John McCain 2008 presidential campaign

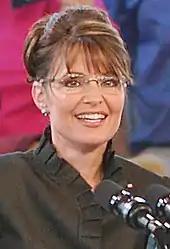
Sarah Palin at campaign rally in Carson City, Nevada, September 13, 2008

At the 2008 Republican National Convention, McCain was formally nominated by roll call on the night of September 3, following Palin's vice-presidential nomination acceptance speech. McCain himself appeared onstage at the convention for the first time following her speech, telling the cheering delegates, "Don't you think we made the right choice for the next vice president of the United States?" McCain accepted his party's nomination the following night.